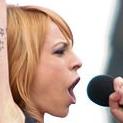
Age: 24